Dunnottar Castle

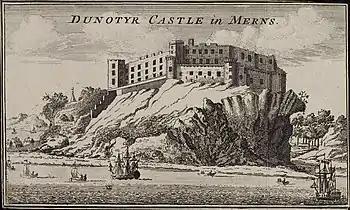
This historic view of Dunnottar Castle by the Dutch engineer John Slezer is now recognised as an incorrect labelling by his engraver. It is actually Wemyss Castle in Fife

A chapel at Dunnottar is said to have been founded by St Ninian in the 5th century, although it is not clear when the site was first fortified, but in any case the legend is late and highly implausible. Possibly the earliest written reference to the site is found in the "Annals of Ulster" which record two sieges of 'Dún Foither' in 681 and 694. The earlier event has been interpreted as an attack by Brude, the Pictish king of Fortriu, to extend his power over the north-east coast of Scotland. The "Chronicle of the Kings of Alba" records that King Donald II of Scotland, the first ruler to be called "rí Alban" (King of Alba), was killed at Dunnottar during an attack by Vikings in 900. The English king Æthelstan led a force into Scotland in 934, and raided as far north as Dunnottar according to the account of Symeon of Durham.